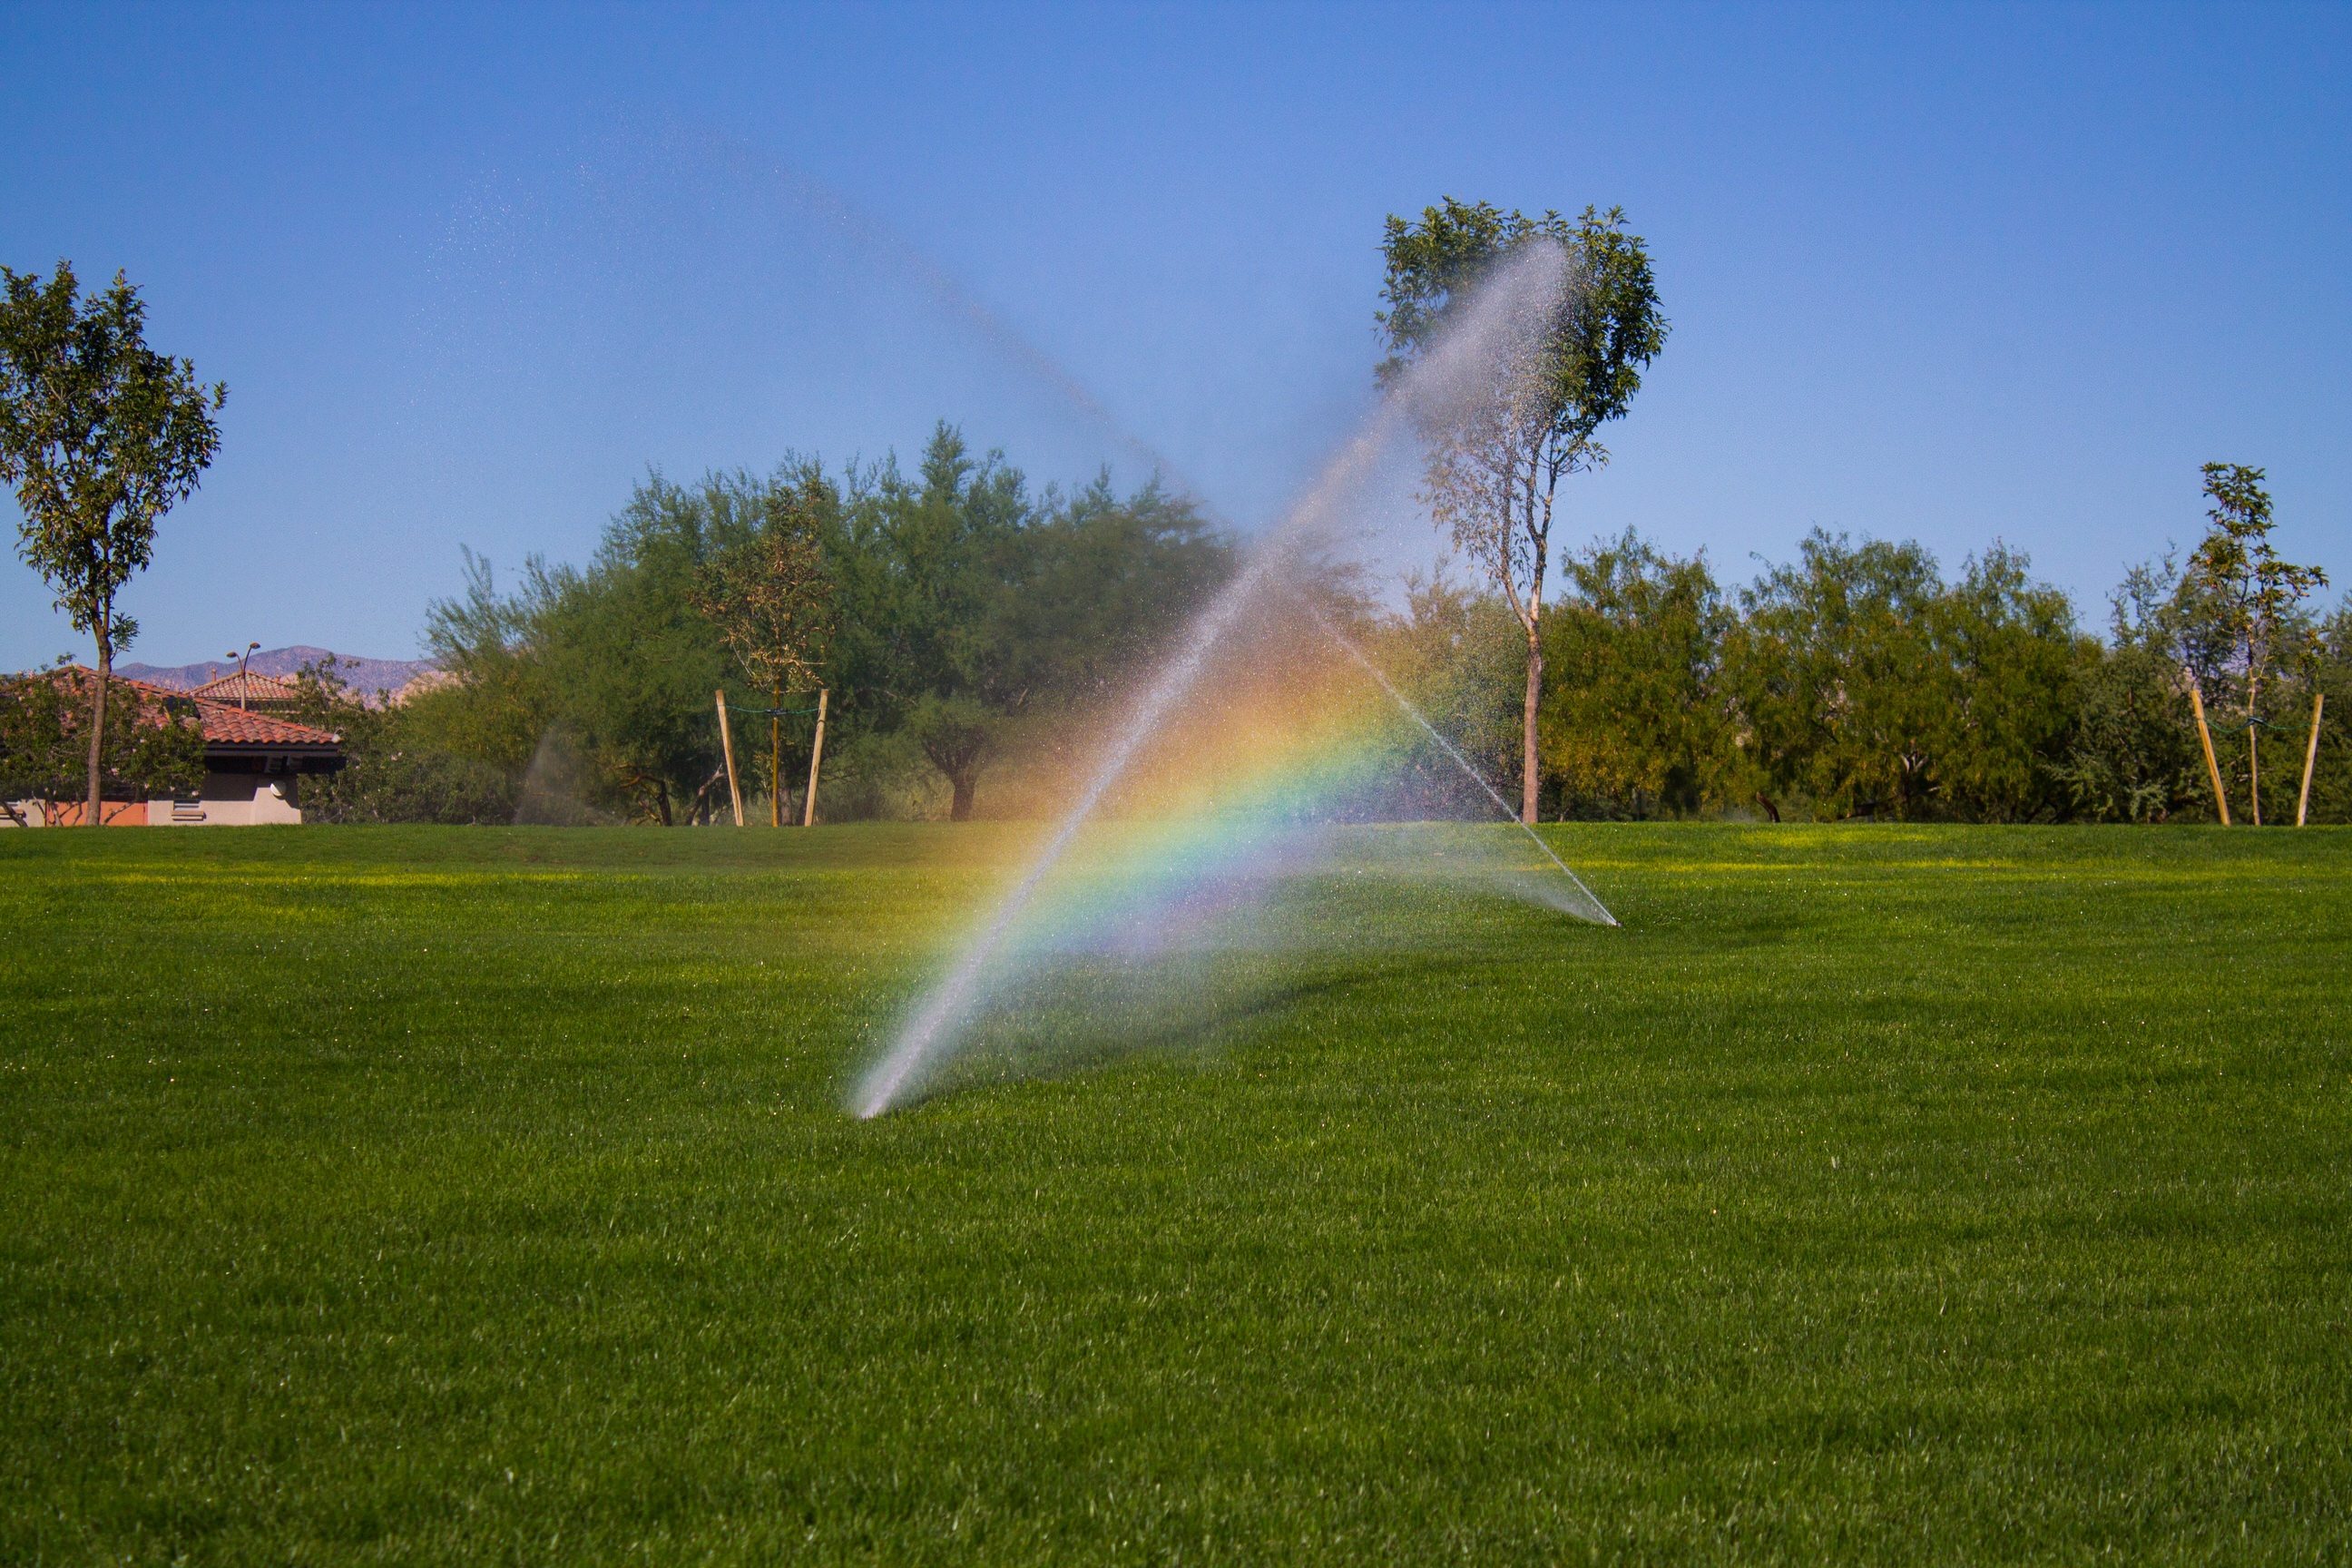
tree, grass, structure, field, lawn, meadow, sunlight, wind, green, park, stadium, golf course, rainbow, irrigation system, atmosphere of earth, sport venue, irrigation sprinkler